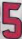
Number: 5